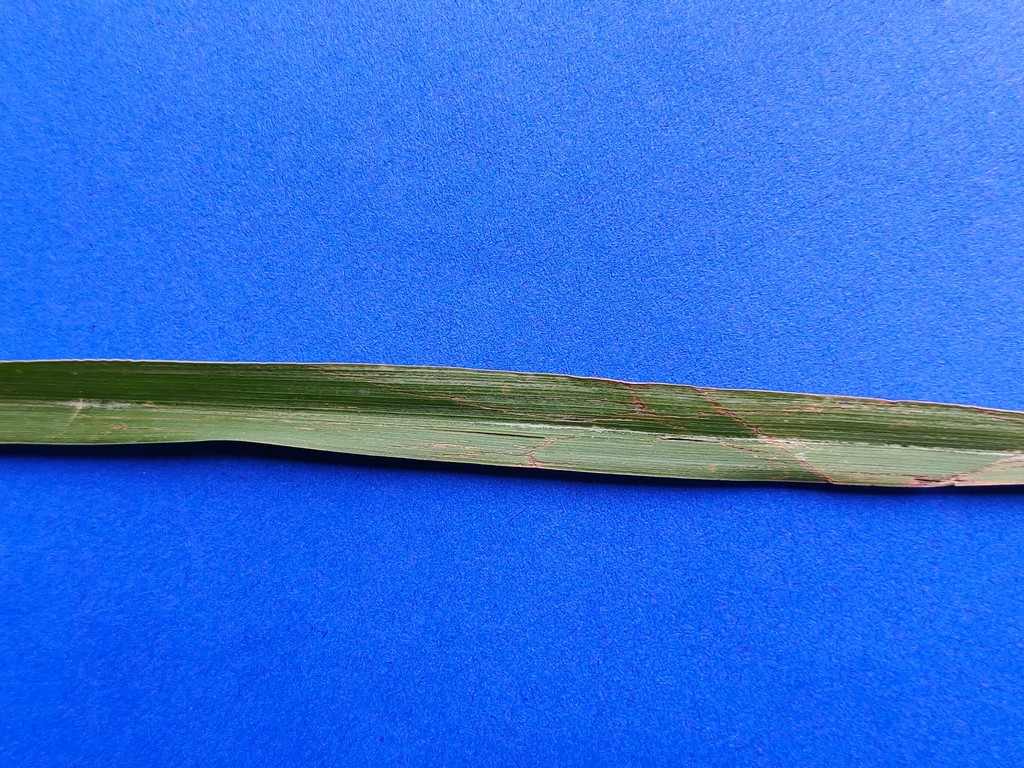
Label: Unhealthy